Rowland Robinson

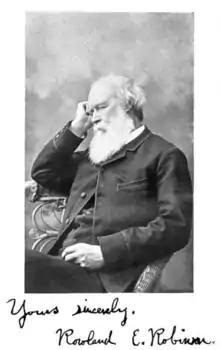

Rowland Evans Robinson (May 14, 1833 – October 15, 1900) was an American farmer, artist, and author. He is best known as the author of several novels and short stories that captured details about life in rural Vermont, including attitudes towards Native Americans, African Americans, and foreigners, as well as the pre-Civil War regional differences of the Northern and Southern states.